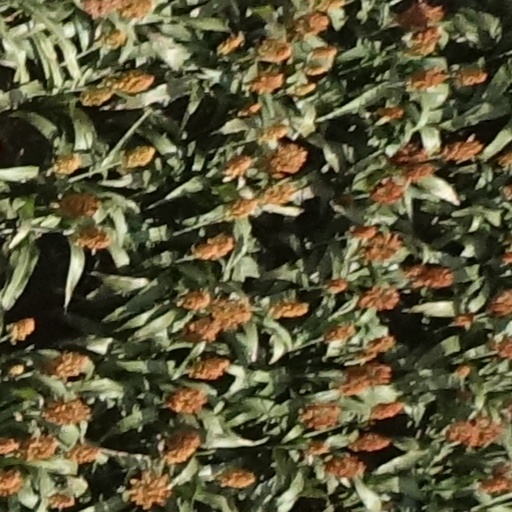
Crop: sorghum